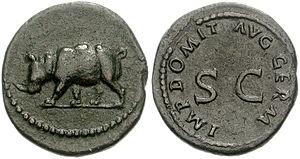
Cet article est une liste des rhinocéros qui sont parvenus vivants dans le bassin méditerranéen et en Europe, du IIIᵉ siècle av. J.-C. jusqu'au XVIIIᵉ siècle. De par la rareté de cet animal et son aspect terrifiant, les premières apparitions du rhinocéros dans le monde européen ont marqué les mémoires.
La monnaie romaine est de toutes les monnaies antiques celle qui a connu la plus longue et la plus grande expansion géographique, jusqu'à devenir durant plusieurs siècles la monnaie commune du monde occidental et méditerranéen. Après des débuts frustes basés sur le bronze au poids et l'usage du monnayage grec, elle s'est constituée à la fin du IIIᵉ siècle av. J.-C. selon un système monétaire fondé sur le bimétallisme argent et bronze. Au début du Haut-Empire sous Auguste s'ajoute la monnaie d'or, créant un système à trois métaux qui reste stable pendant près de deux siècles et demi. La crise militaire et économique du IIIᵉ siècle et la spirale inflationniste qui l'accompagne voient l'effondrement des monnaies d'argent et de bronze. Au IVᵉ siècle, la réforme de Dioclétien qui tente de revaloriser les monnaies d'argent et de bronze ne parvient pas à contenir l'inflation, tandis que celle de Constantin Iᵉʳ parvient à créer un système monétaire dominé par le solidus stabilisé à 4,5 grammes d'or fin et sans parité fixe avec les autres monnaies qui se dévaluent. Le solidus connait ensuite une exceptionnelle stabilité dans l'empire d'Orient jusqu'au XIᵉ siècle.